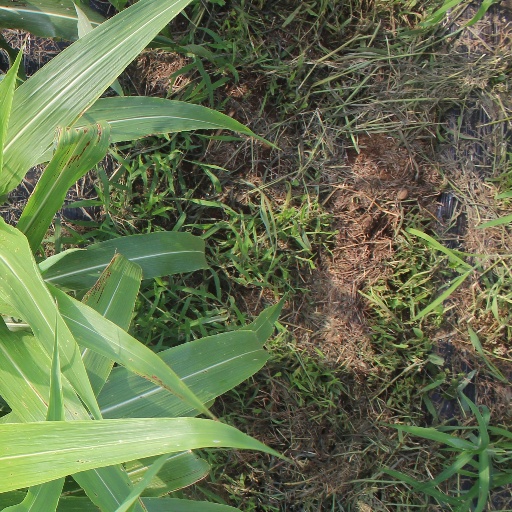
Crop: sorghum